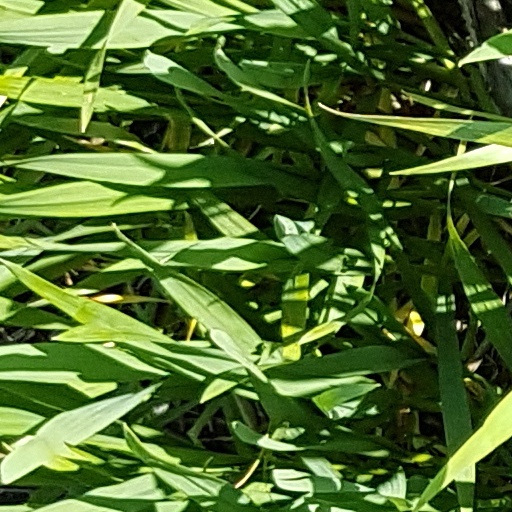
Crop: wheat